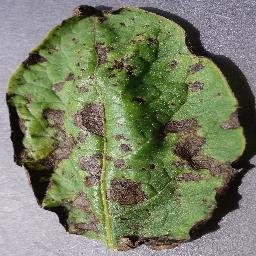
Label: Potato___Early_blight